Rolls-Royce LiftSystem

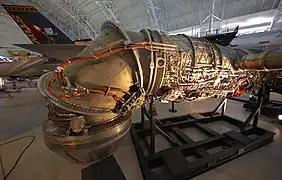
the rear of the F135 engine (nozzle rotated down) that powers the Rolls-Royce LiftSystem

Instead of using separate lift engines, like the Yakovlev Yak-38, or rotating nozzles for engine bypass air, like the Harrier, the "LiftSystem" has a shaft-driven LiftFan, designed by Lockheed Martin and developed by Rolls-Royce, and a thrust vectoring nozzle for the engine exhaust that provides lift and can also withstand afterburning temperatures in conventional flight to achieve supersonic speeds. The lifting/propulsion system with its Three Bearing Swivel Duct Nozzle (3BSD) most closely resembles plans for the Convair Model 200 Sea Control Fighter of 1973 than the preceding generation of STOVL designs to which the Harrier belongs.